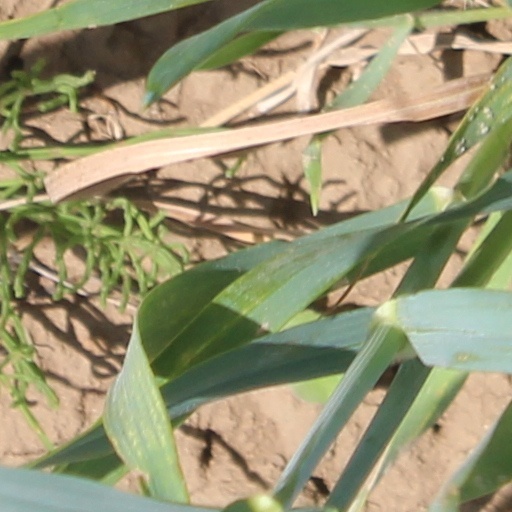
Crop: wheat